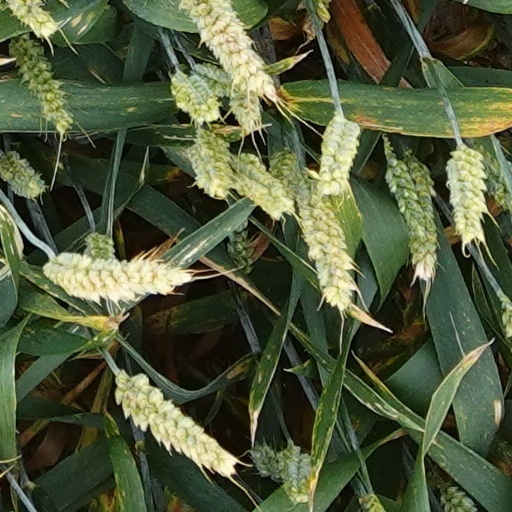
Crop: wheat